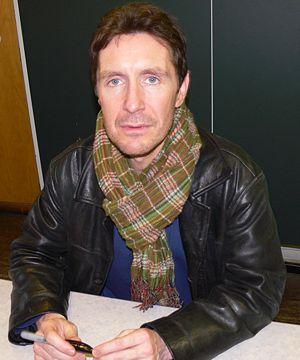
Paul McGann, né le 14 novembre 1959 à Liverpool, est un acteur britannique. Il se fait connaître en 1986 dans le rôle de Percy Toplis dans le téléfilm The Monocled Mutineer et reste principalement connu pour son rôle dans le film de 1987 Withnail et moi et pour avoir interprété le Huitième Docteur, dans le téléfilm Le Seigneur du Temps.
Depuis le début de la série télévisée britannique de science-fiction Doctor Who en 1963, de nombreux acteurs ont joué le personnage principal du Docteur à la télévision et dans diverses licences de la BBC à la télévision, la radio et au cinéma.
Le huitième docteur est le nom donné à la huitième incarnation du héros de fiction britannique Le Docteur de la série télévisée Doctor Who. Il est joué par l'acteur Paul McGann en 1996 dans le téléfilm Le Seigneur du Temps et en 2013 dans l'épisode spécial The Night of the Doctor. Il est à ce titre le Docteur ayant le moins d'apparitions à la télévision. Il a toutefois bénéficié de nombreuses histoires dans des médias alternatifs : bandes-dessinées, aventures audio, etc. A ce titre, il s'agit paradoxalement du Docteur qui a eu la plus longue période d'existence comme incarnation officielle.
Le Docteur est le personnage principal de la série télévisée de science-fiction britannique Doctor Who, produite par la BBC. Jusqu'ici, seize acteurs ont officiellement interprété le rôle principal du Docteur, le premier étant William Hartnell. L'actuel, le treizième, est joué par Jodie Whittaker.